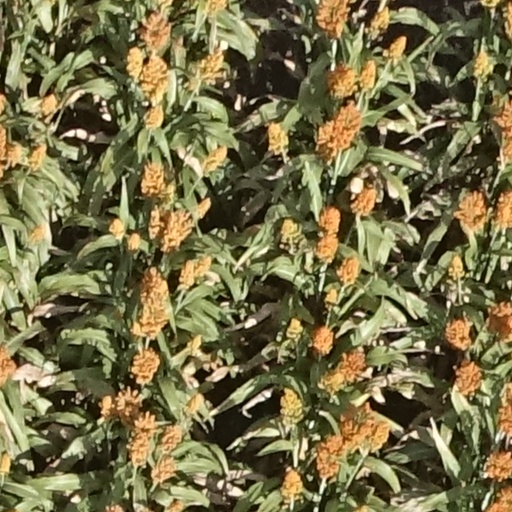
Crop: sorghum